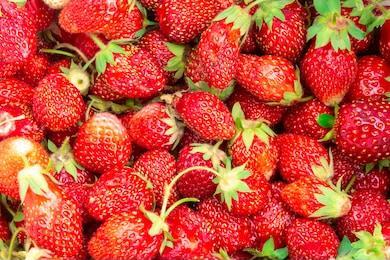
Label: Strawberry